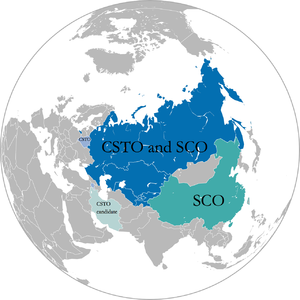
Les relations entre la Chine et la Russie commencent formellement en 1619 lorsque les cosaques Ivan Petlin et André Mundov, sous le Tsarat de Russie, sont reçus à la cour impériale chinoise en tant que représentants du voïvode Kourakine de Tobolsk. Ils ne sont pas reçus en audience et retournent en Russie avec une lettre en chinois de l'empereur Ming Wanli que personne ne peut déchiffrer.
L'Organisation du traité de sécurité collective est une organisation à vocation politico-militaire fondée le 7 octobre 2002. Elle regroupe l'Arménie, la Biélorussie, le Kazakhstan, le Kirghizistan, la Russie et le Tadjikistan.